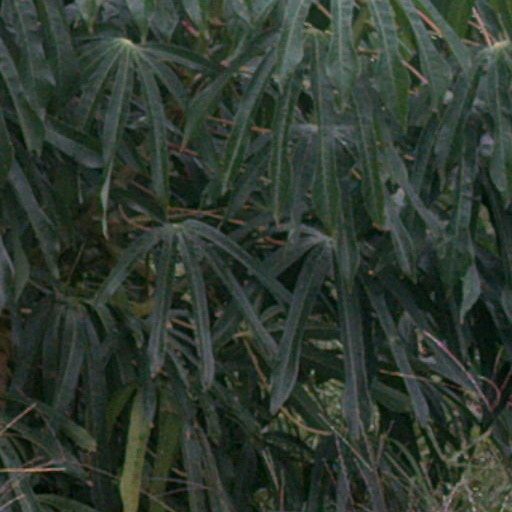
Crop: cassava